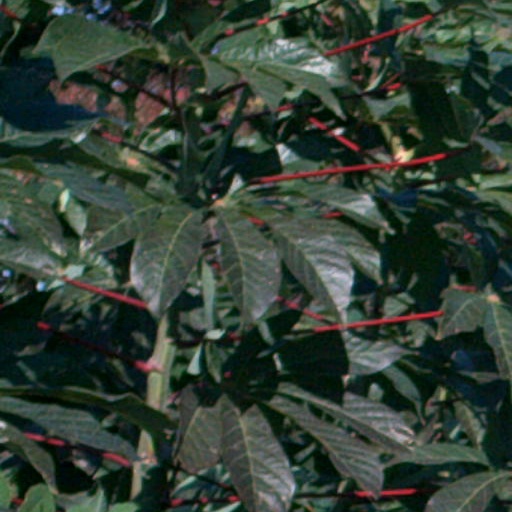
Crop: cassava